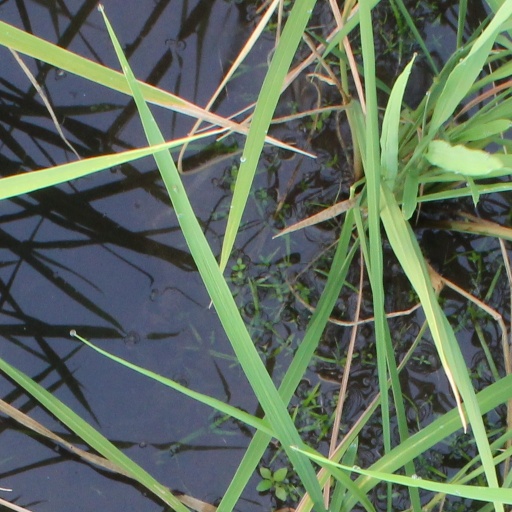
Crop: rice